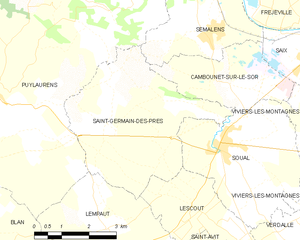
Carte des communes françaises Saint-Germain-des-Prés